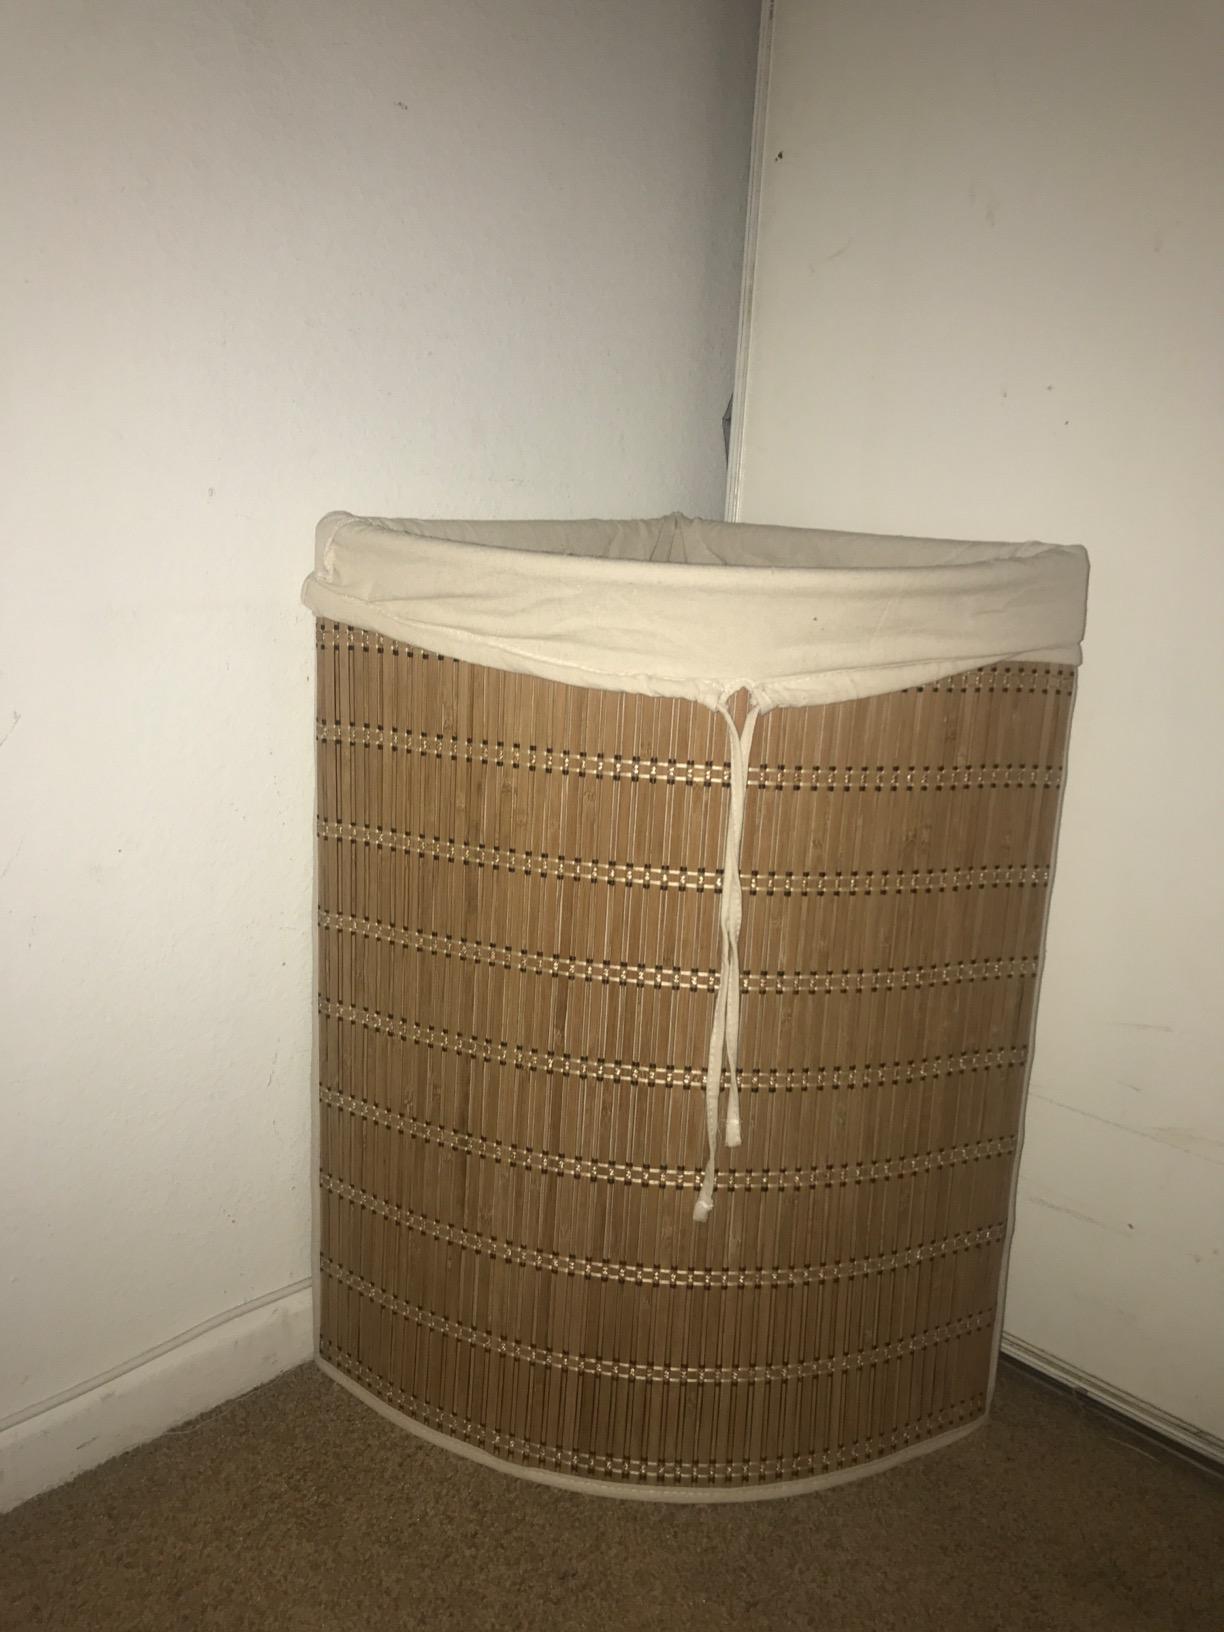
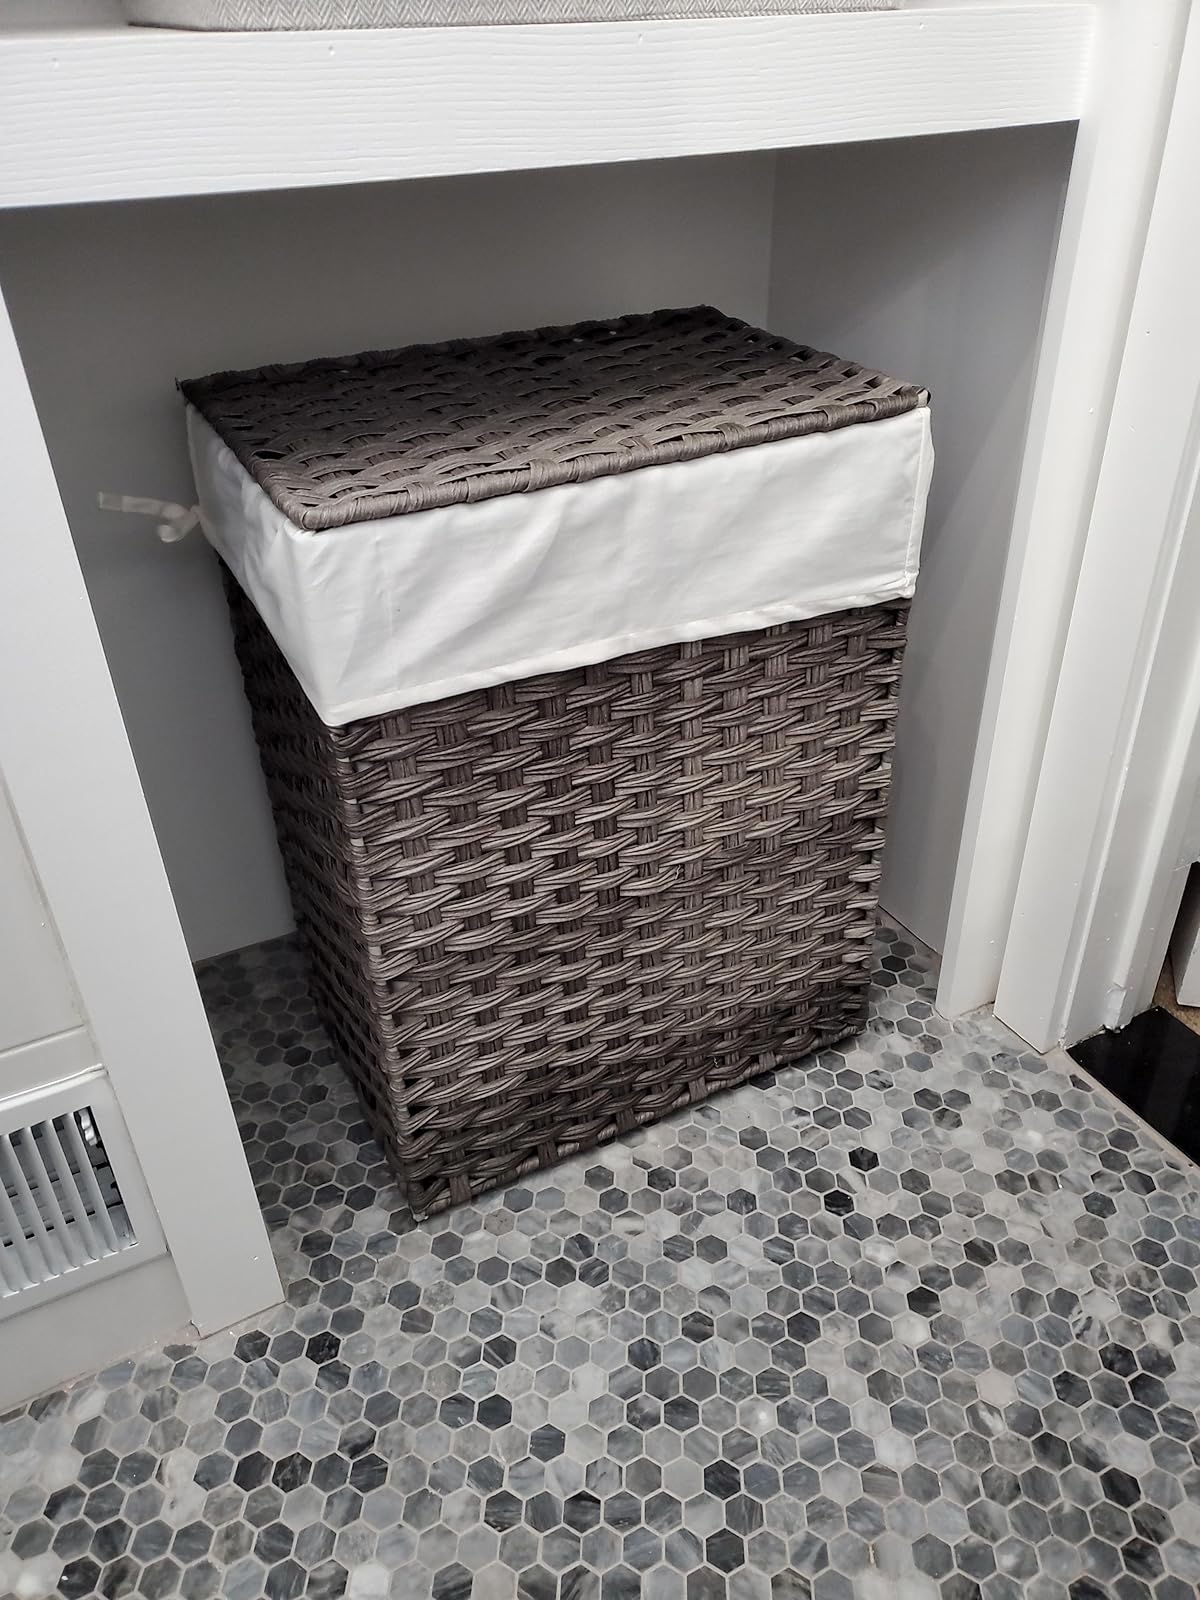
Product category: items_hamper
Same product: no